Mitsuyo Maeda

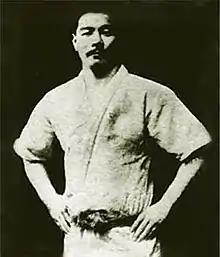
Maeda in Cuba

In 1908, toured Spain with Sadakazu Uyenishi. During November 1908, Maeda went to Paris, France, apparently to see his friend Akitaro Ono. From Paris, he went to Havana, arriving there on December 14, 1908, and his twice-a-day wrestling act quickly proved to be very popular. On July 23, 1909, Maeda left Havana for Mexico City. His debut in Mexico City took place at the Virginia Fabregas Theater on July 14, 1909. This show was a private demonstration for some military cadets. Shortly afterwards, Maeda began appearing at the Principal Theater. In a similar fashion to how the jujutsu pioneers in Europe did things, Maeda put on “all comers” matches against anyone willing to test their luck on stage. His standing offer was 100 pesos (US$50) to anyone he could not throw, and 500 pesos (US$250) to anyone who could throw him.